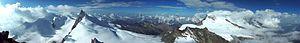
La Suisse est un pays d'Europe occidentale composé de 26 cantons souverains ayant pour capitale fédérale la ville de Berne. Elle est entourée de cinq pays : l'Autriche et le Liechtenstein à l'est, l'Allemagne au nord, la France à l'ouest et l'Italie au sud, et ne dispose pas d'accès à la mer.
L'Allalinhorn est un sommet des Alpes valaisannes qui fait partie du massif des Mischabels.